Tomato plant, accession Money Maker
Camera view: horizontal (90 deg, fisheye); turntable rotation: 330 degrees
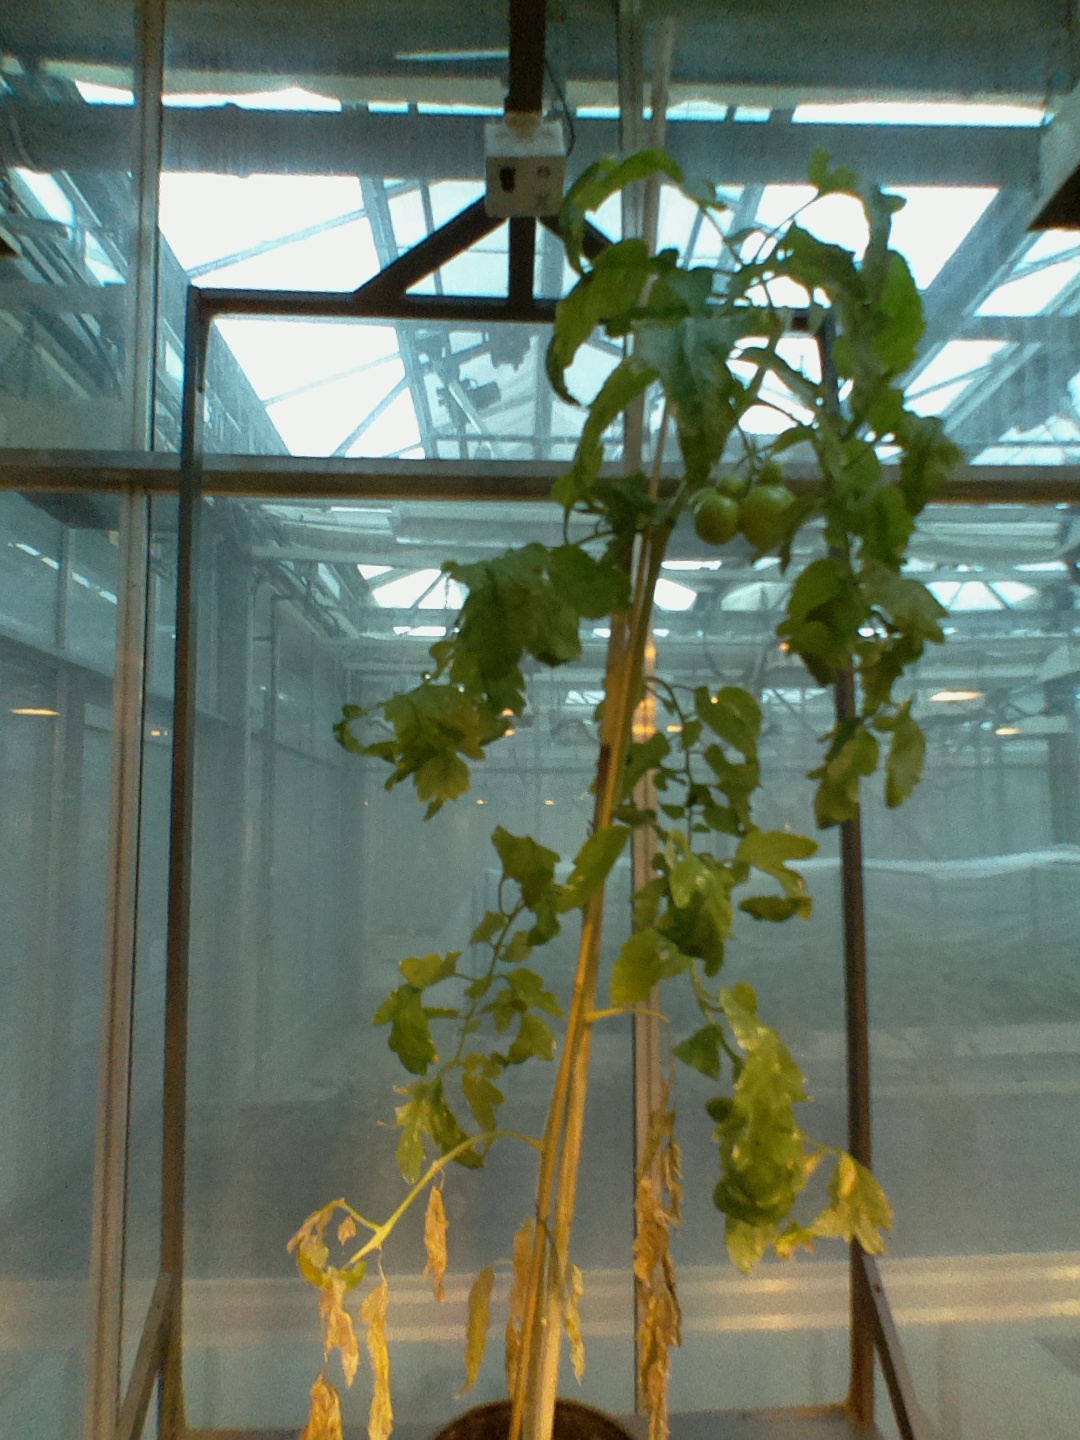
BBCH growth stage 77: 70%-80% of final fruit size